Second case of Sciacca

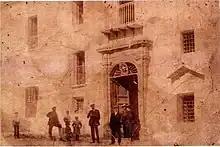
The ducal palace of Bivona, residence of Pietro de Luna

Sigismondo de Luna's aim was to obtain the pardon and grace of Charles V through the papal authority of Clement VII. A few months ago, the Treaty of Barcelona had been concluded between Clement VII and Charles V (June 29, 1529), at the conclusion of the war pitting the Habsburgs against the League of Cognac: under this agreement, Charles V would be crowned emperor by the pontiff himself.